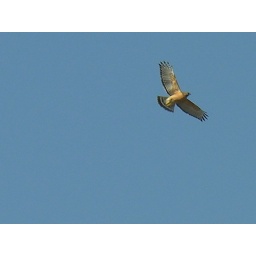
bird Hawk over home 2-5-2005 12-29-01 PM-6